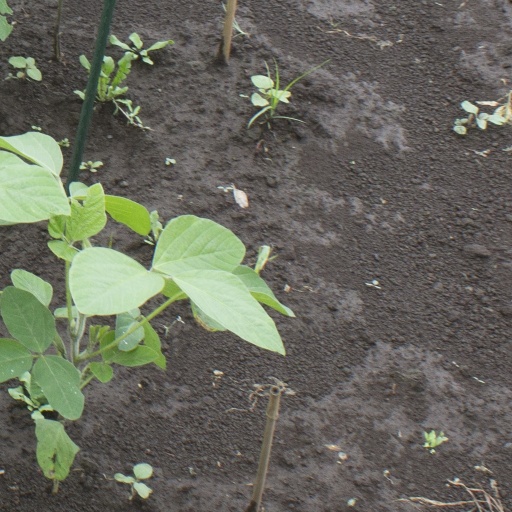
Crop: soybean